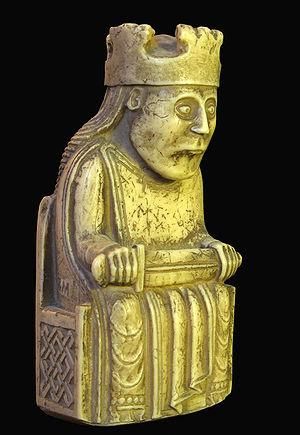
Un problème d’échecs est un casse-tête artistique utilisant les pièces et les règles du jeu d'échecs. Un problème est créé par un compositeur dans le but de présenter un thème ou une idée particulière. Les problèmes d'échecs appartiennent au domaine de la composition échiquéenne.